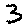
Label: 3